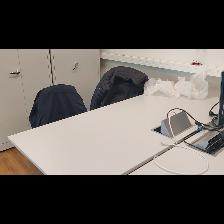
Label: NonHuman